Postal (franchise)

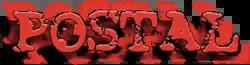

Postal is a series of shooter video games created by Running with Scissors known for its high-speed gameplay, violence and off-color humor. The series' mainline games span several shooter sub-genres, including top-down shooters ("Postal" and "Postal Redux"), first-person shooters ("Postal 2" and ""), and a third-person shooter ("Postal III"). The series has spawned several spin-off games and other media, including an eponymous film adaptation by Uwe Boll.